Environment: real
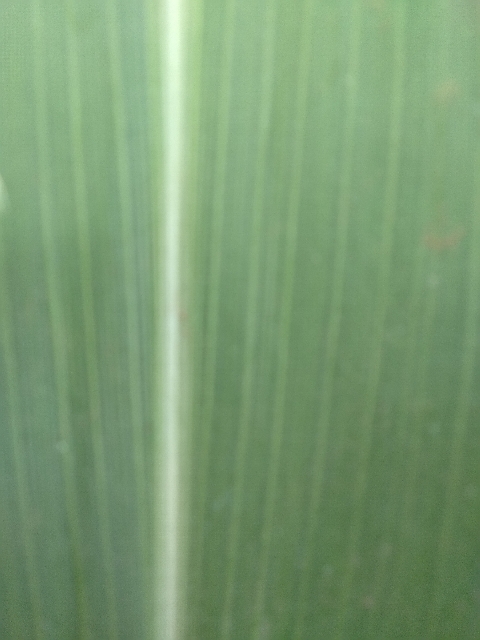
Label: healthy